Catherine Jagiellon

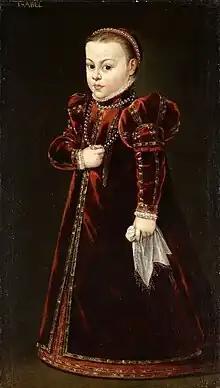
Portrait of Catherine and John's daughter Isabella Vasa (1564–1566), attributed to Domenicus Verwilt. The portrait is today at Wawel Castle. It is thought to have been a gift to Catherine's sister Anna Jagiellon.

Eric offered to allow Catherine to return to Poland, but she chose to accompany John in prison. Tradition claims that when the king made the offer, Catherine pointed to the inscription in her wedding ring, which said: "Nemo nisi mors" ("Nothing but death [shall separate us]"). Catherine was used as a valuable hostage by Eric, but because of her, the imprisonment was lenient. She was personally treated with consideration by king Eric, who allowed her greater freedom than John, such as walking in the area around the castle, and generally granted all requests she made in order to make her imprisonment more comfortable, with the exception of anything that had to do with her Catholic religion, such as the access to Catholic priests, which he denied. She asked for the larger part of her entourage to be sent home, only keeping some Polish ladies-in-waiting and her Court dwarf and personal confidante Dorothea Ostrelska. During her incarceration, Catherine gave birth first to her eldest daughter Isabella in 1564 (died 1566), then to her son Sigismund in 1566. In October 1567, John reconciled with Eric, and the couple was released. Catherine and John apparently developed a close relationship during the years of imprisonment.